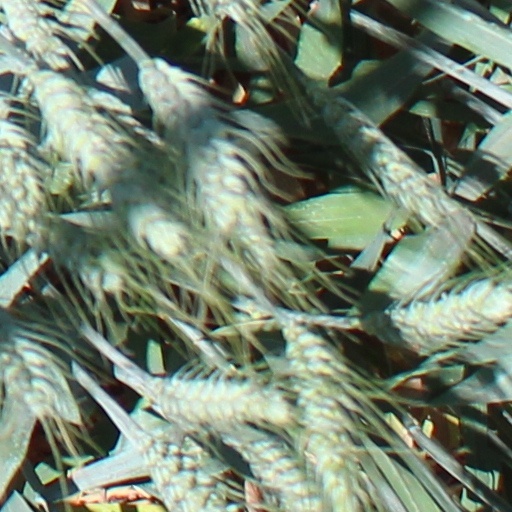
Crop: wheat